Blaze of Noon

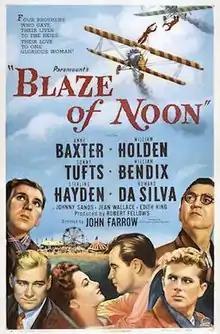
Theatrical film poster

Blaze of Noon is a 1947 aviation adventure film directed by John Farrow and based on writer and aviator Ernest K. Gann's best-selling novel "Blaze of Noon" (1946), a story about early air mail operations. The screenplay was from well-known writer and aviator Frank "Spig" Wead and Arthur Sheekman and starred Anne Baxter, William Holden, Sonny Tufts and William Bendix.